Question: Please indicate a possible affordance area of the book that can be used for holding.
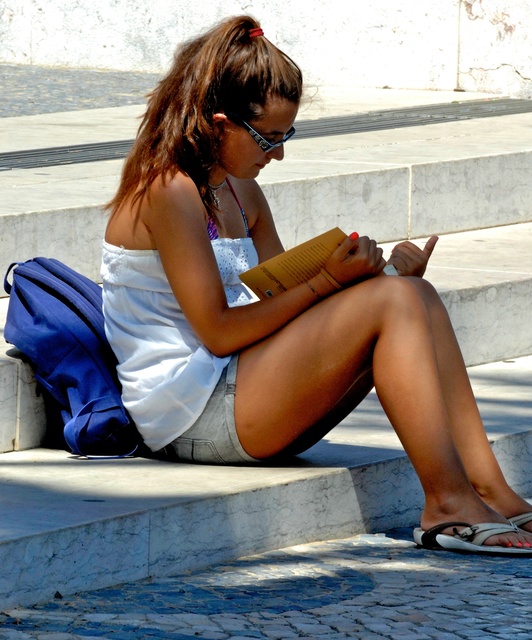
Answer: [231.074, 218.688, 430.459, 326.996]